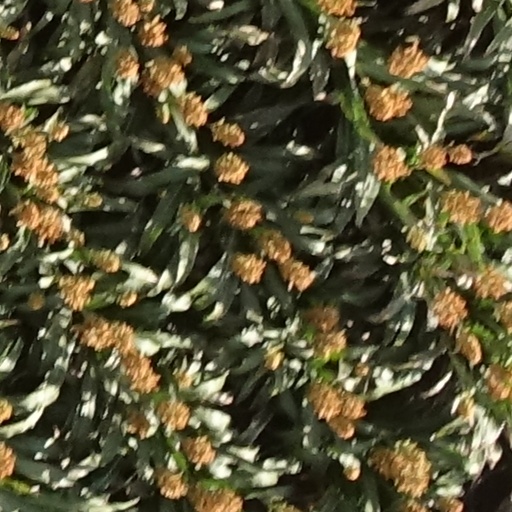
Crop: sorghum